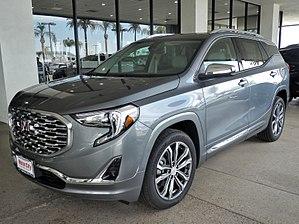
Le GMC Terain est un crossover de taille moyenne de la marque GMC et qui remplace le Pontiac Torrent vendu chez les mêmes revendeurs avant l'abandon de la marque Pontiac.